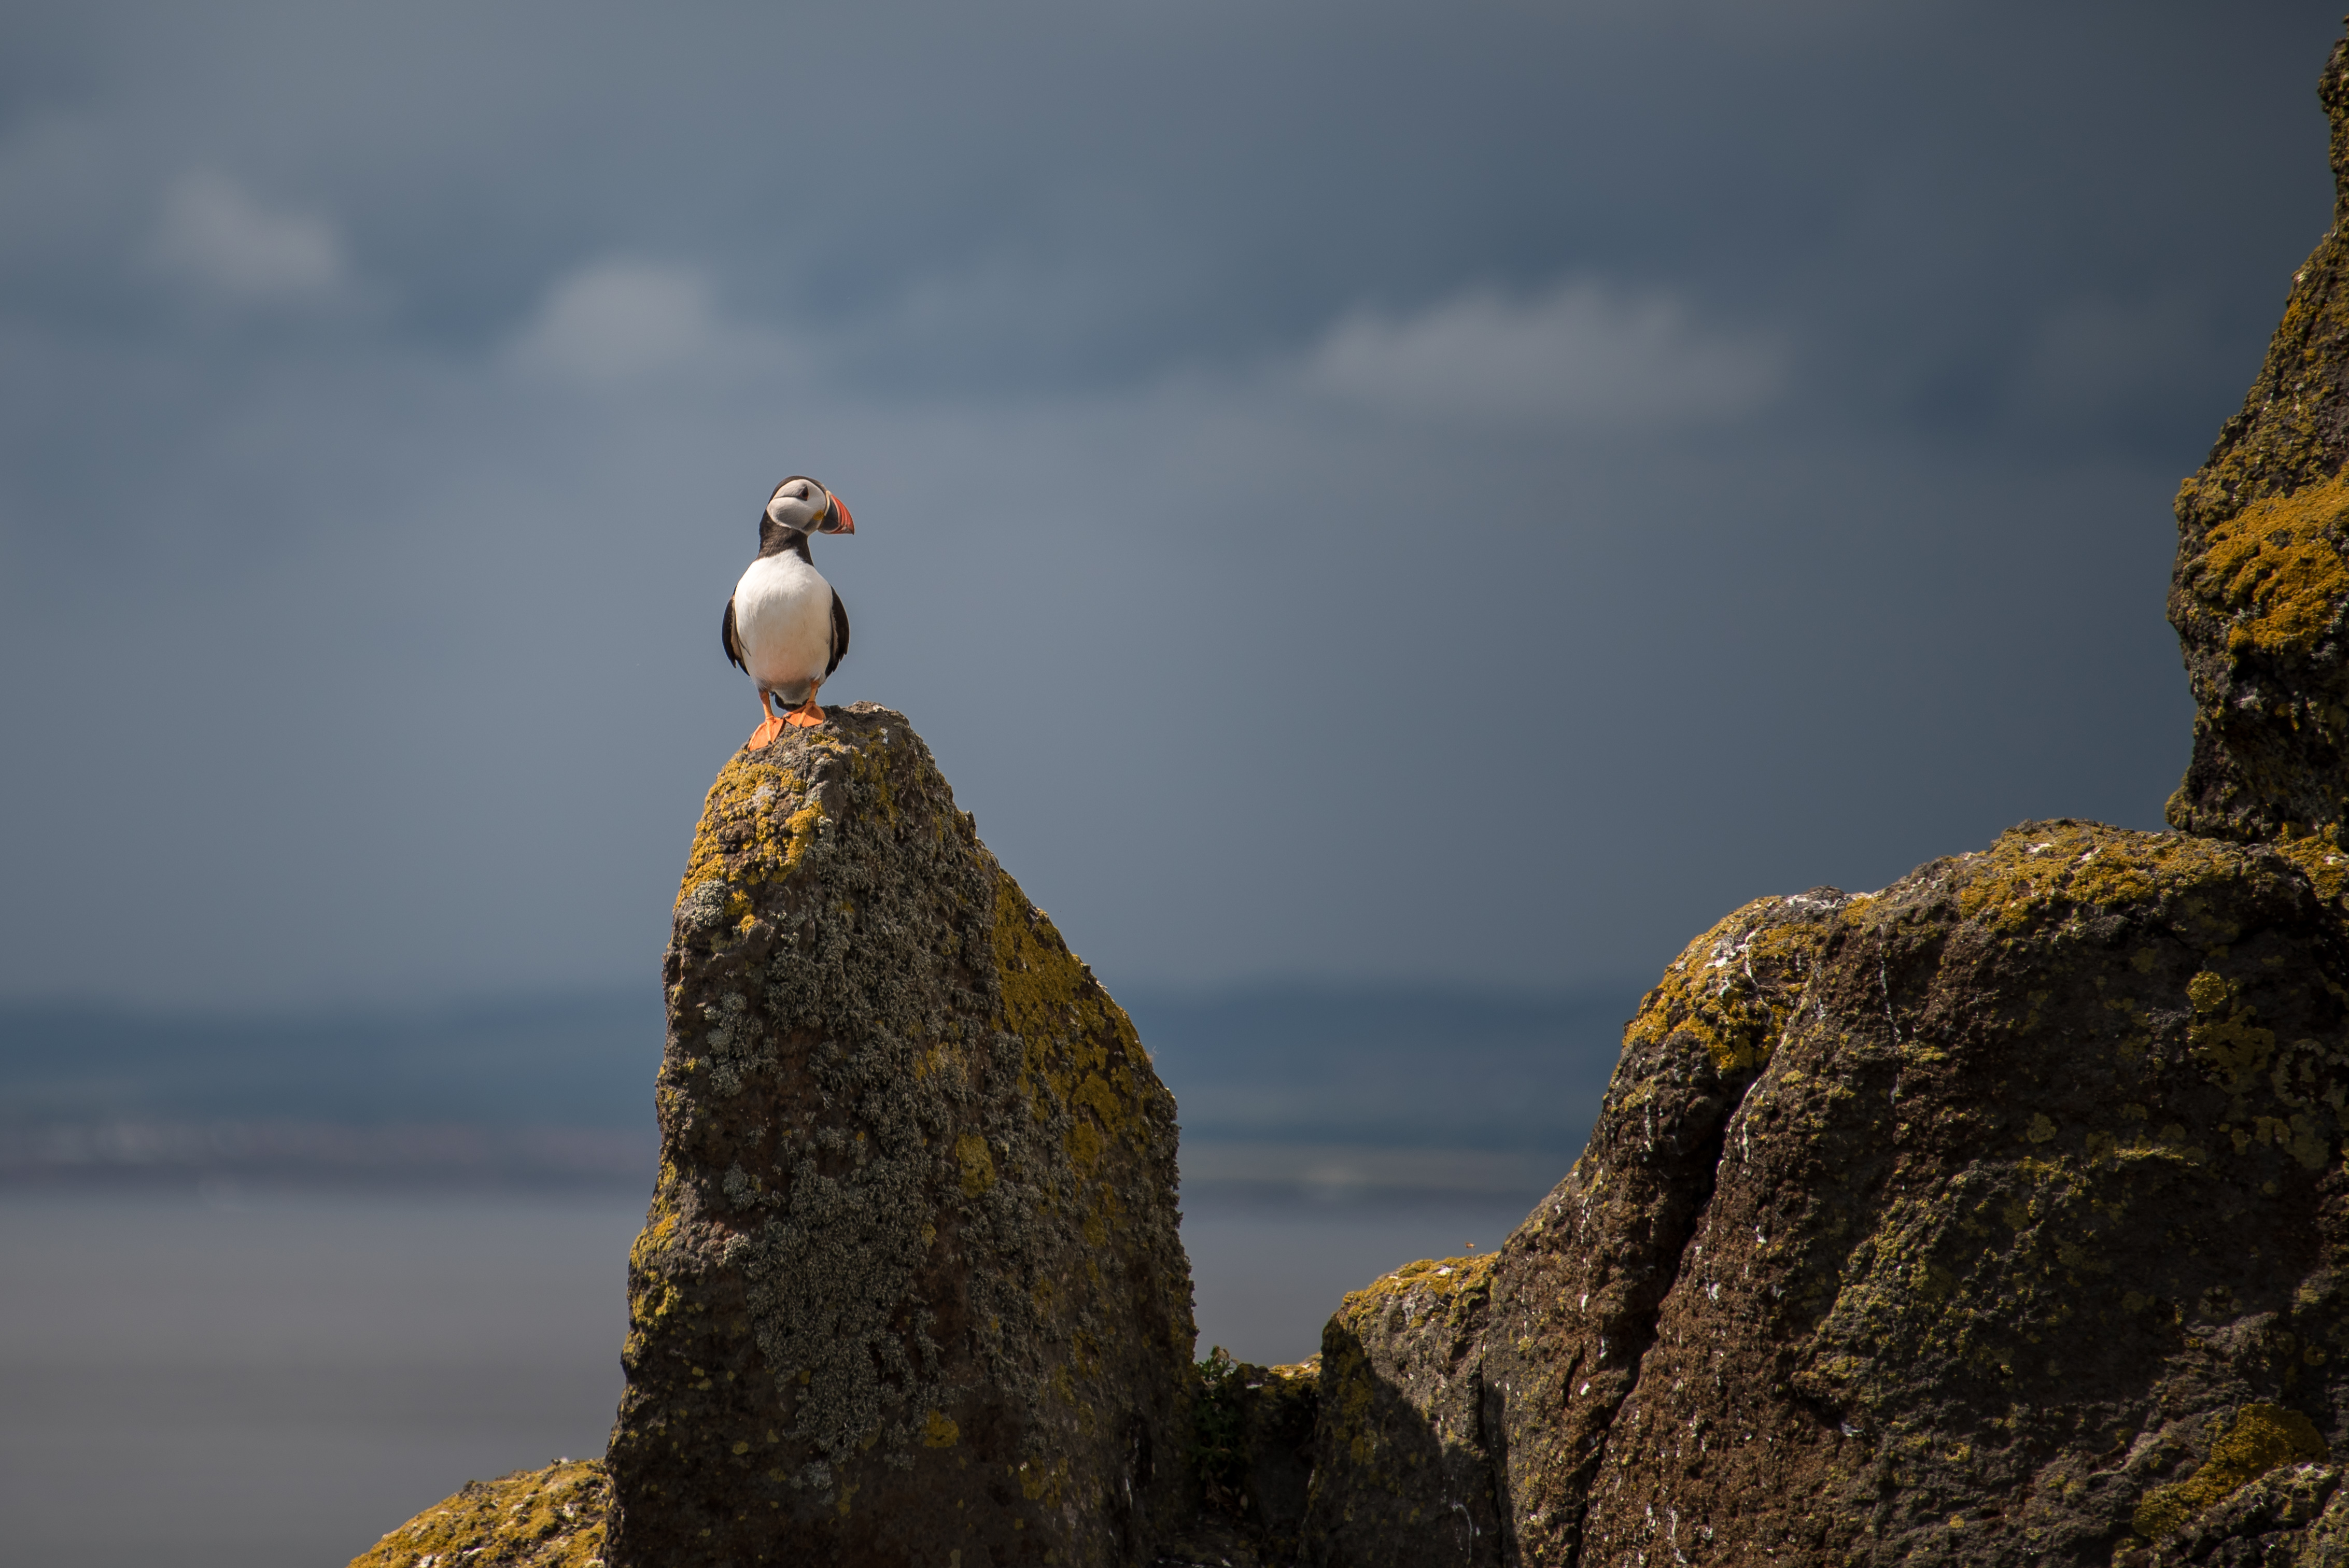
sea, coast, water, nature, rock, ocean, mountain, bird, cloud, sky, sunlight, shore, cliff, wildlife, reflection, tower, nikon, terrain, material, puffin, uk, birds, isle, seabirds, scotland, d750, may, fife, cape, 28300